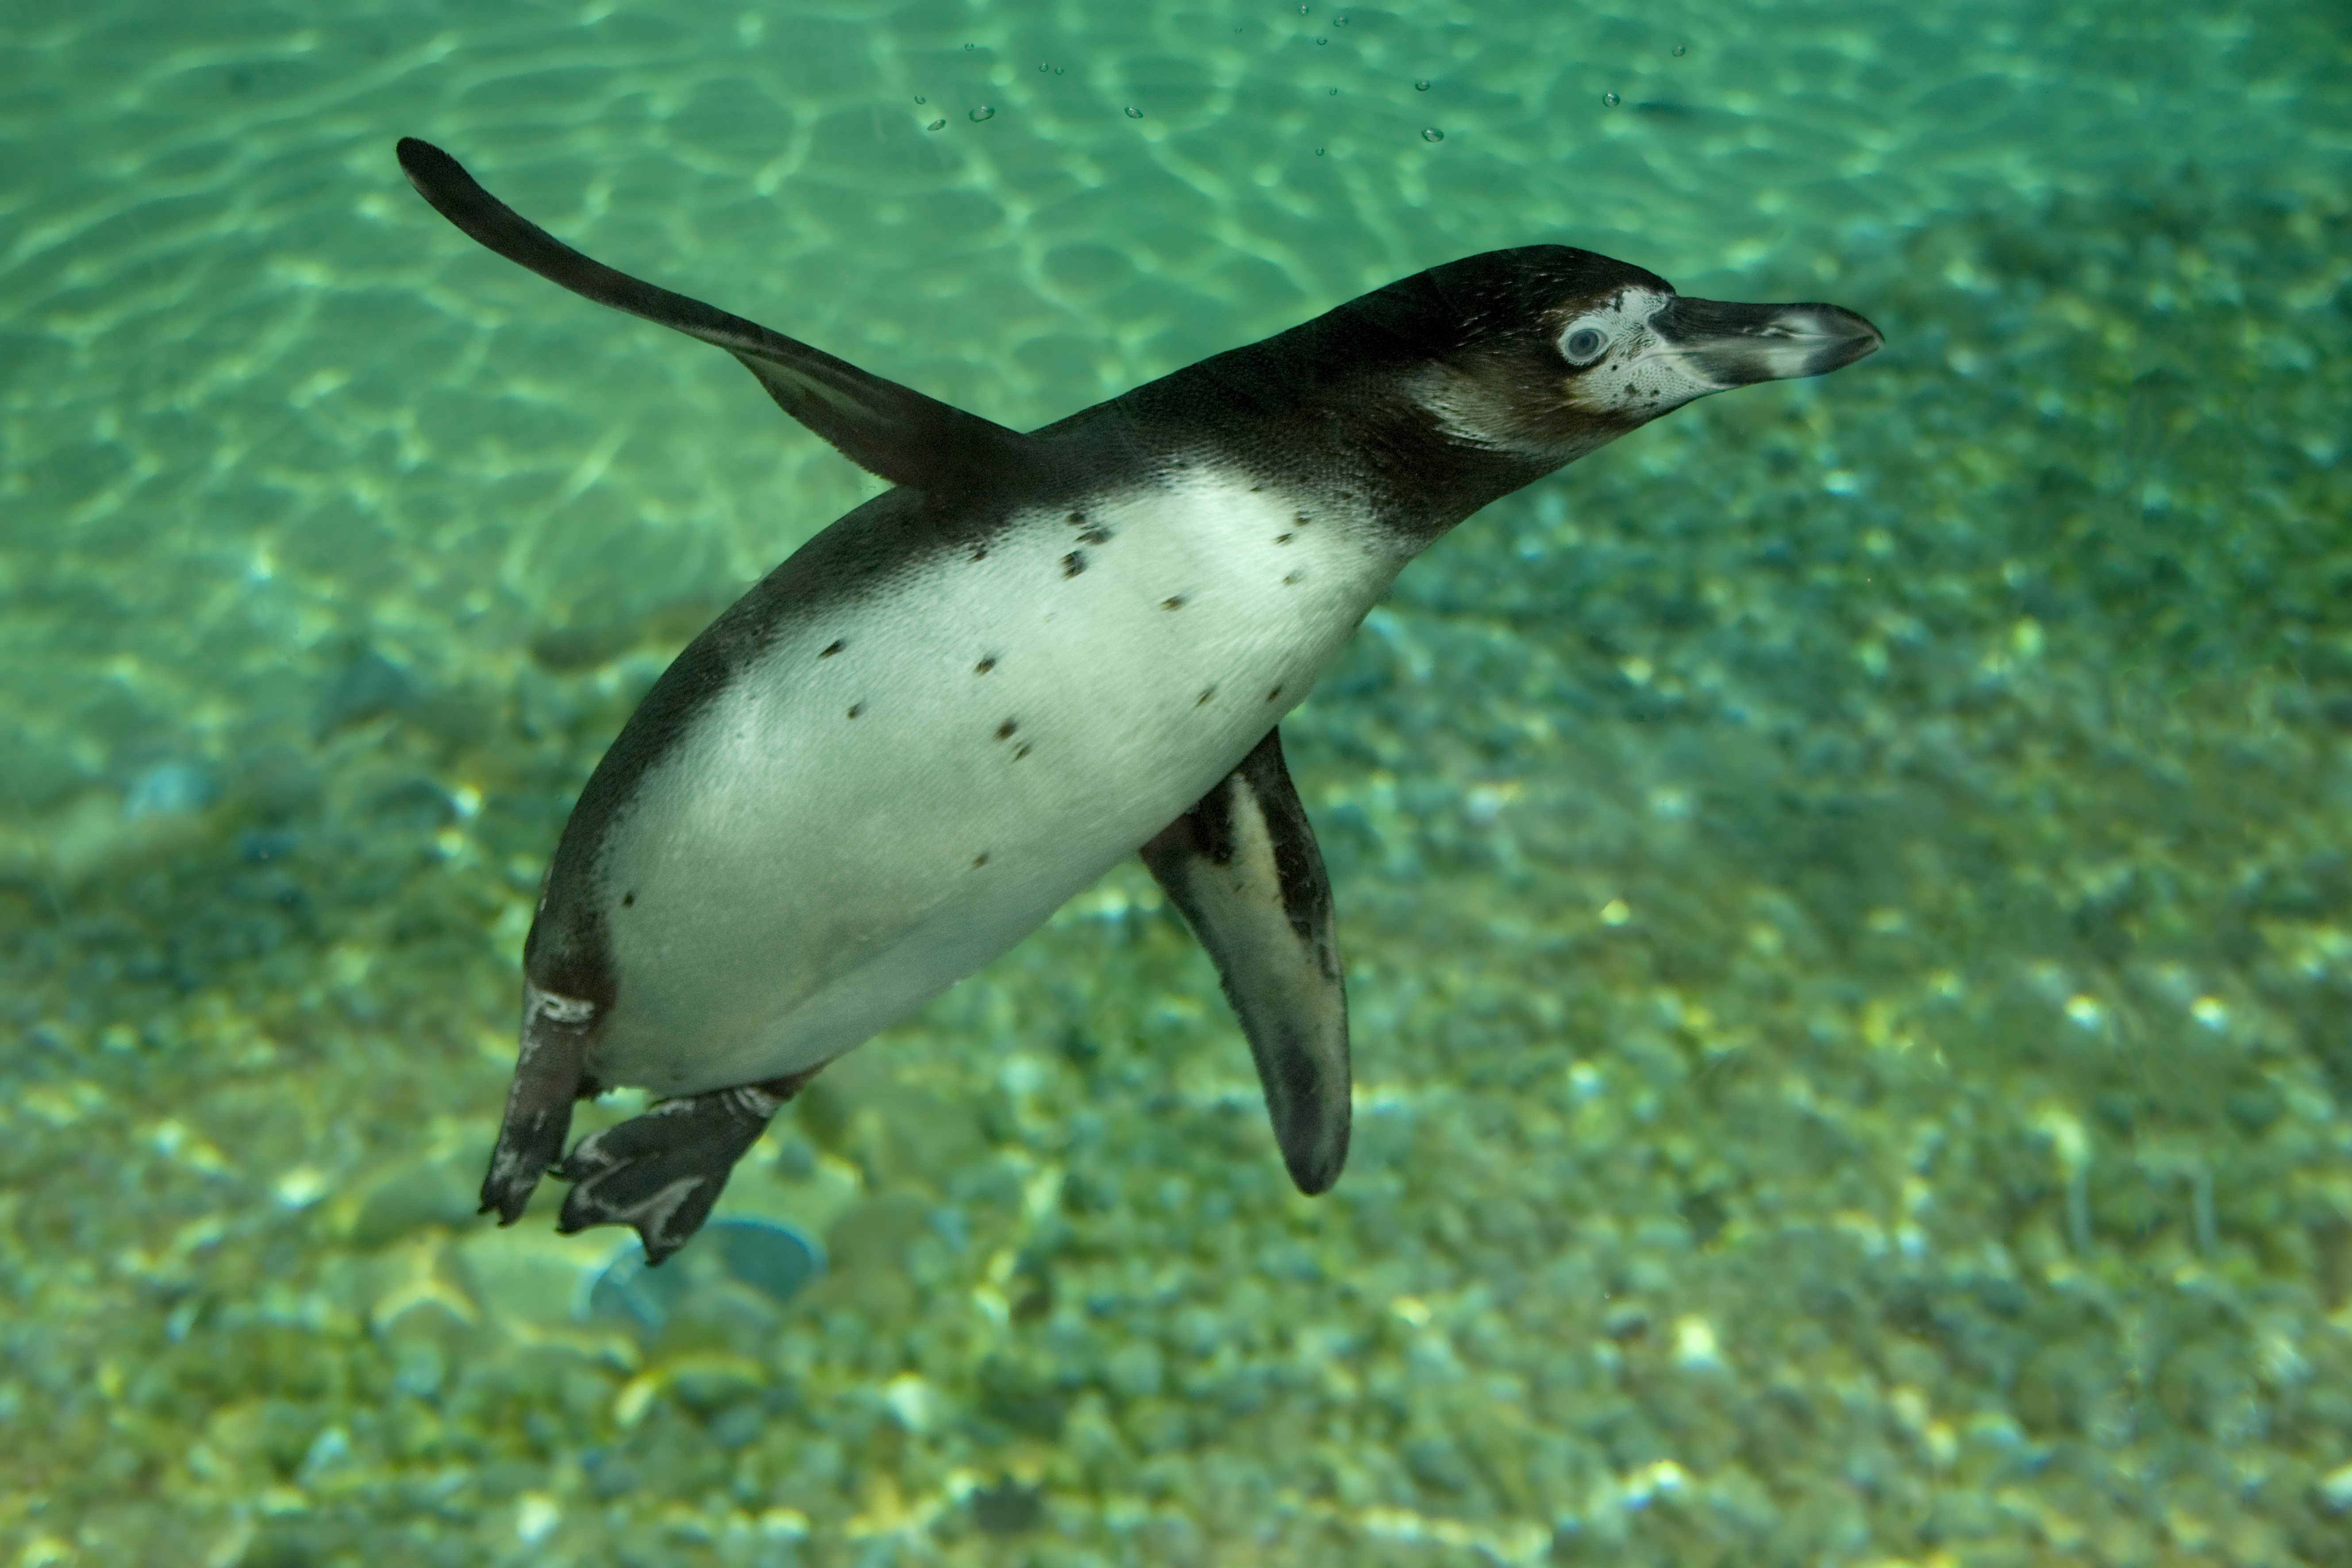
sea, bird, animal, wildlife, underwater, beak, biology, fish, fauna, penguin, swimming, aquarium, vertebrate, submarine, humboldt, flightless bird, marine biology